Uroš Predić Gymnasium, Pančevo

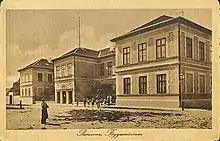
Gymnasium on a postcard

The idea of founding a Serbian gymnasium in Pančevo was initiated by Serbian citizens in the 1830s. Two citizens from Pančevo bequeathed a part of their property for cultural purposes. With the gesture of the barber and grain merchant Tomo Sandulović in 1835, the creation of a fund for the establishment of a gymnasium began. A year later, the grain trader Ignjat Barajevac bequeathed a property that consisted of a large building, the inn "Kod zvezde", for the establishment of a boarding school. But, despite these legacies, the funds were not enough and the authorities were not willing to help financially, so the establishment of the gymnasium was postponed.